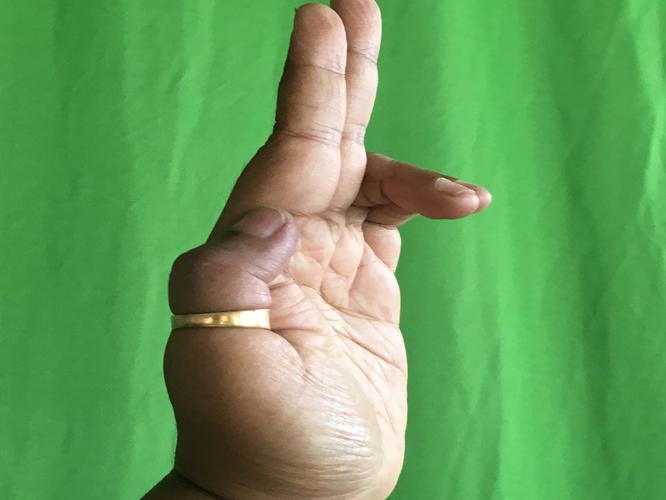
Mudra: Ardhapathaka
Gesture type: single_hand